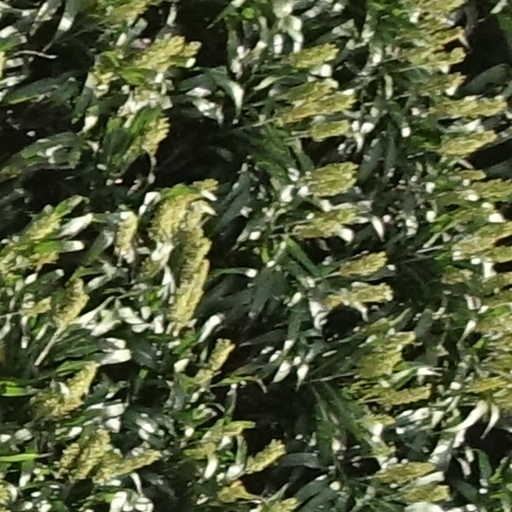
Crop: sorghum